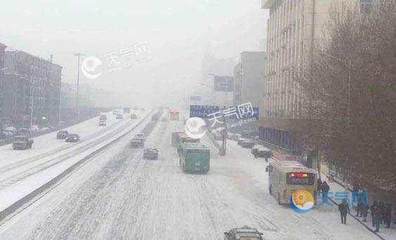
Weather: snow or frosty